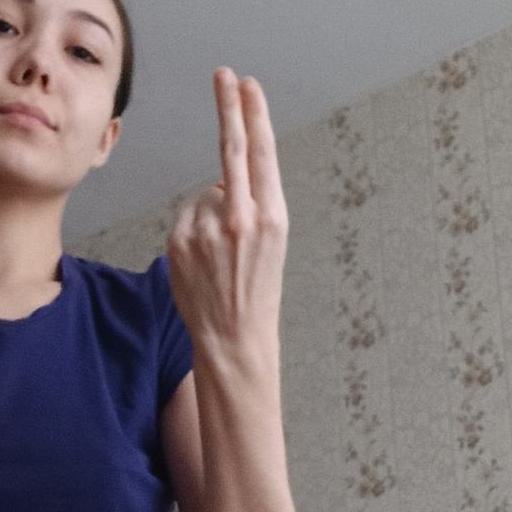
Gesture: two_up_inverted